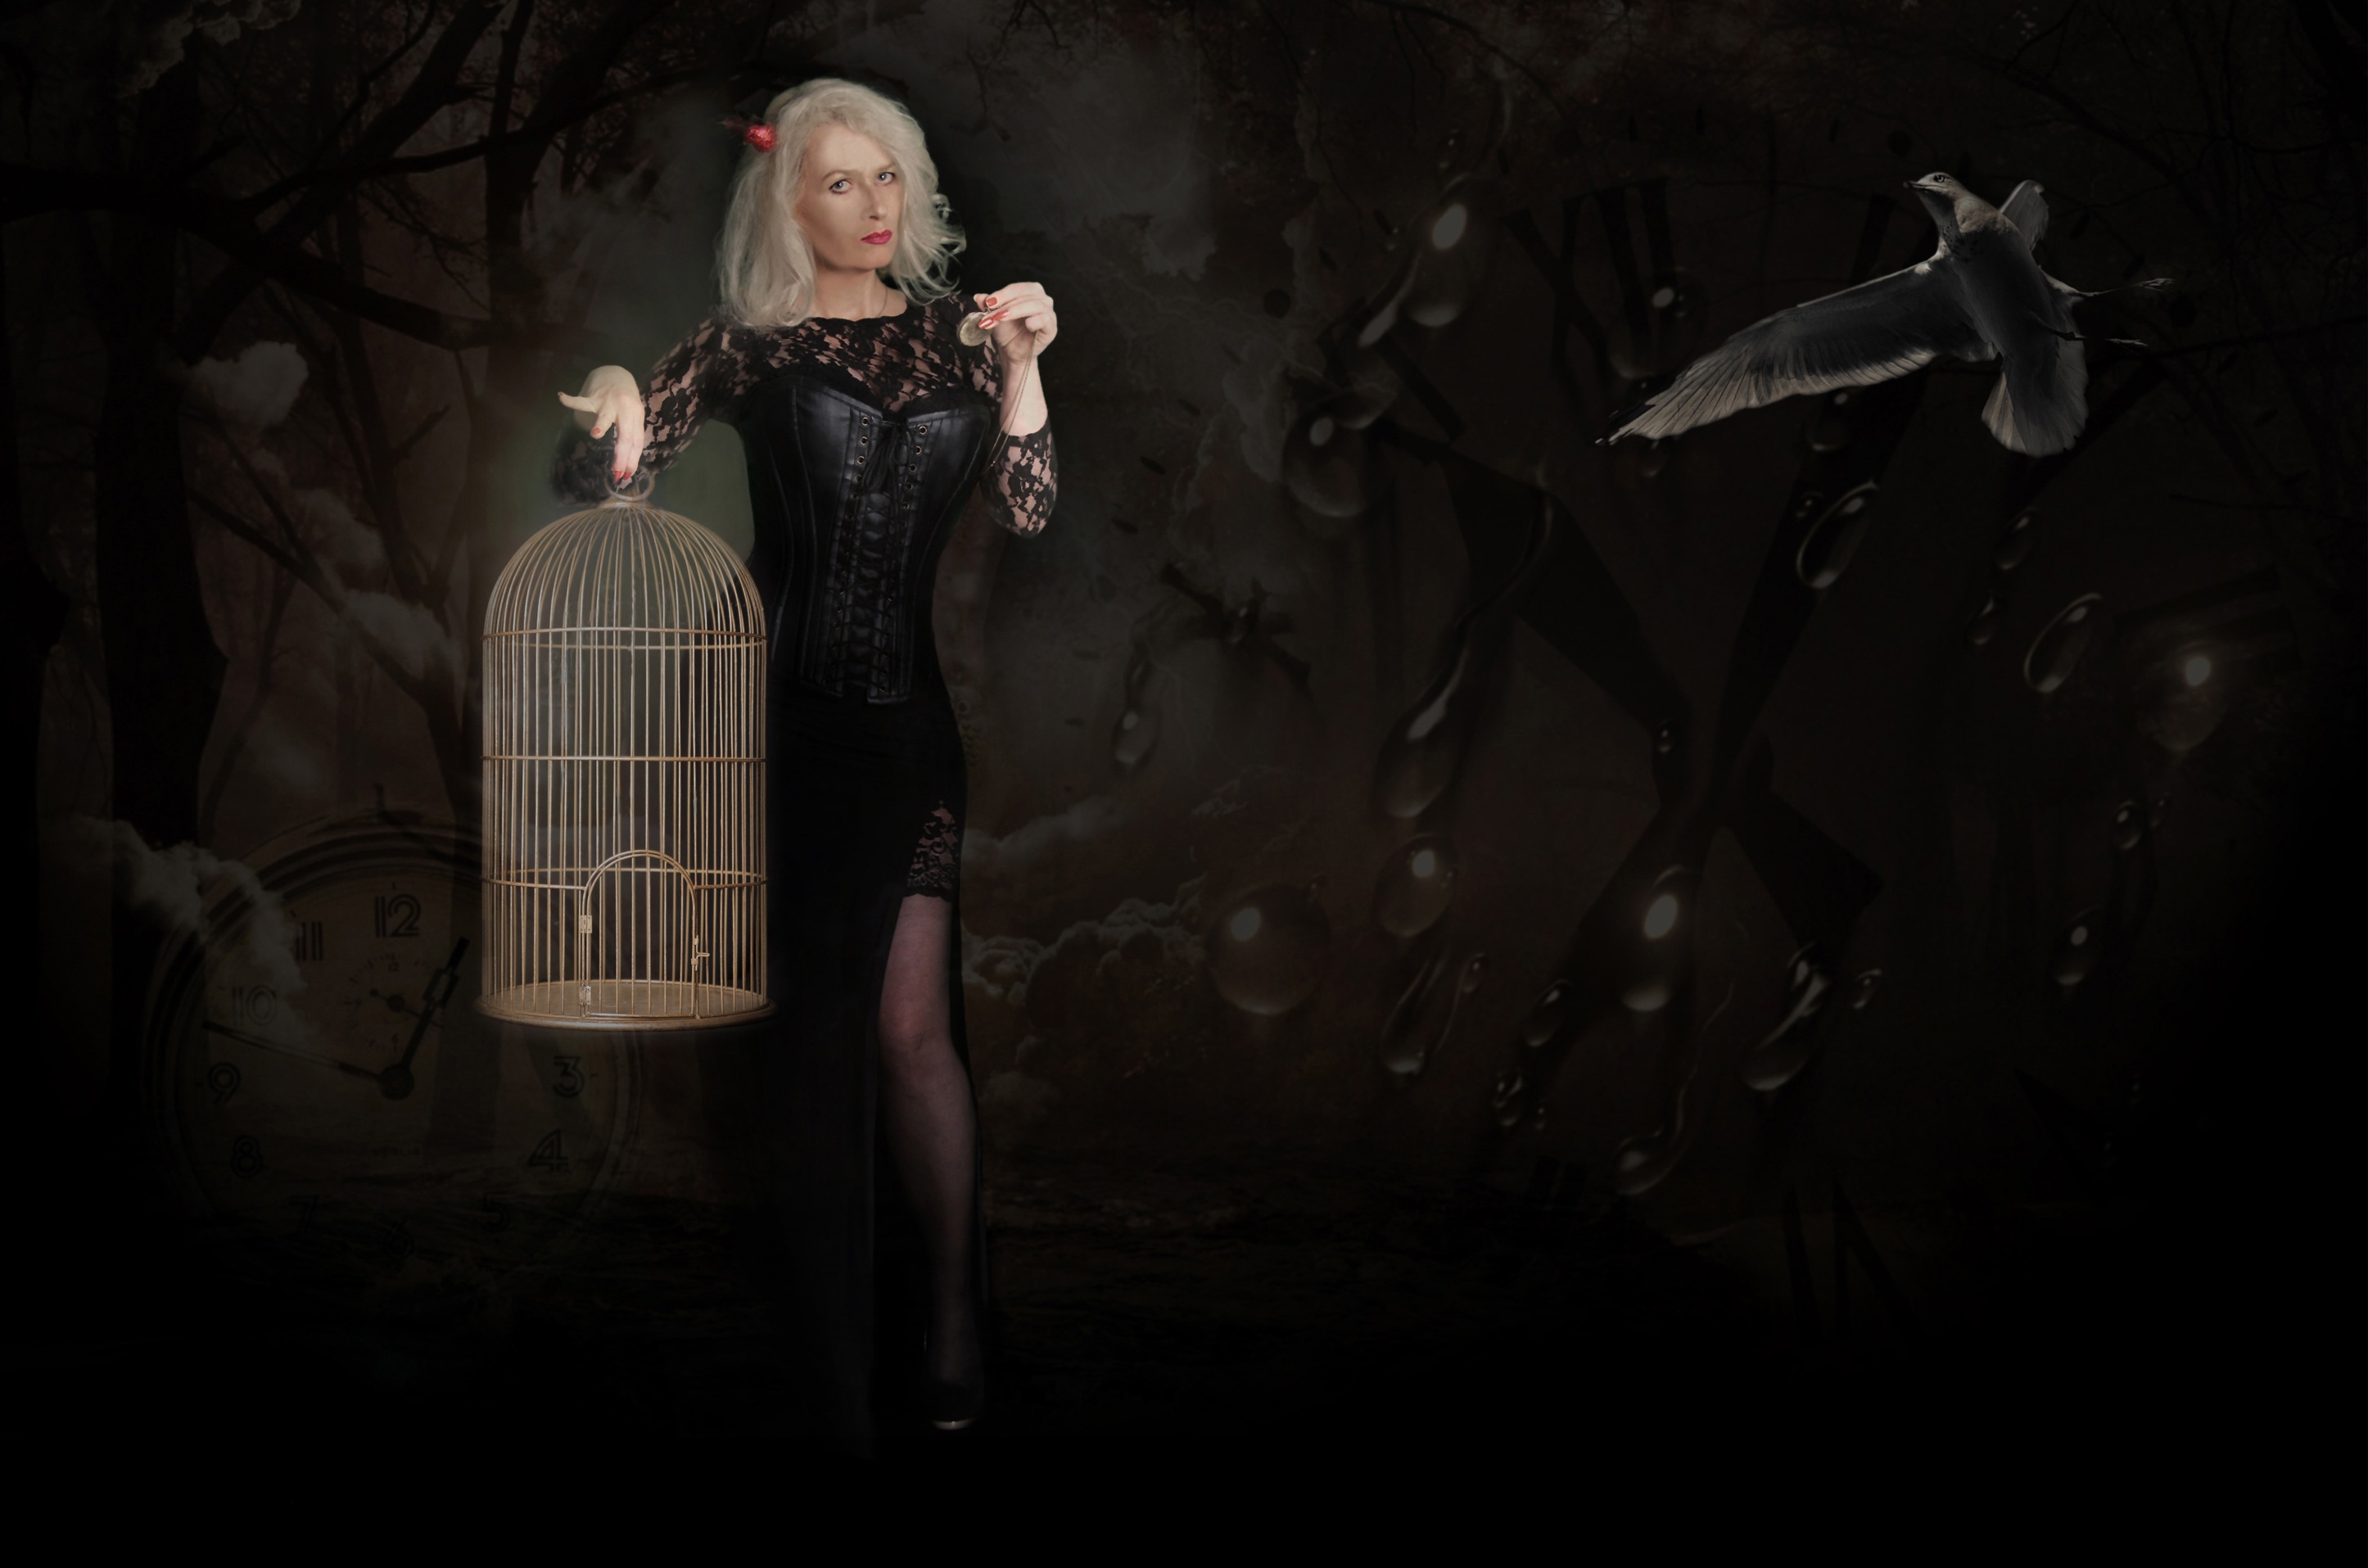
nature, bird, woman, night, mystical, romance, romantic, darkness, fantasy, magic, punctuality, mood, midnight, screenshot, mysticism, on time, bird cage